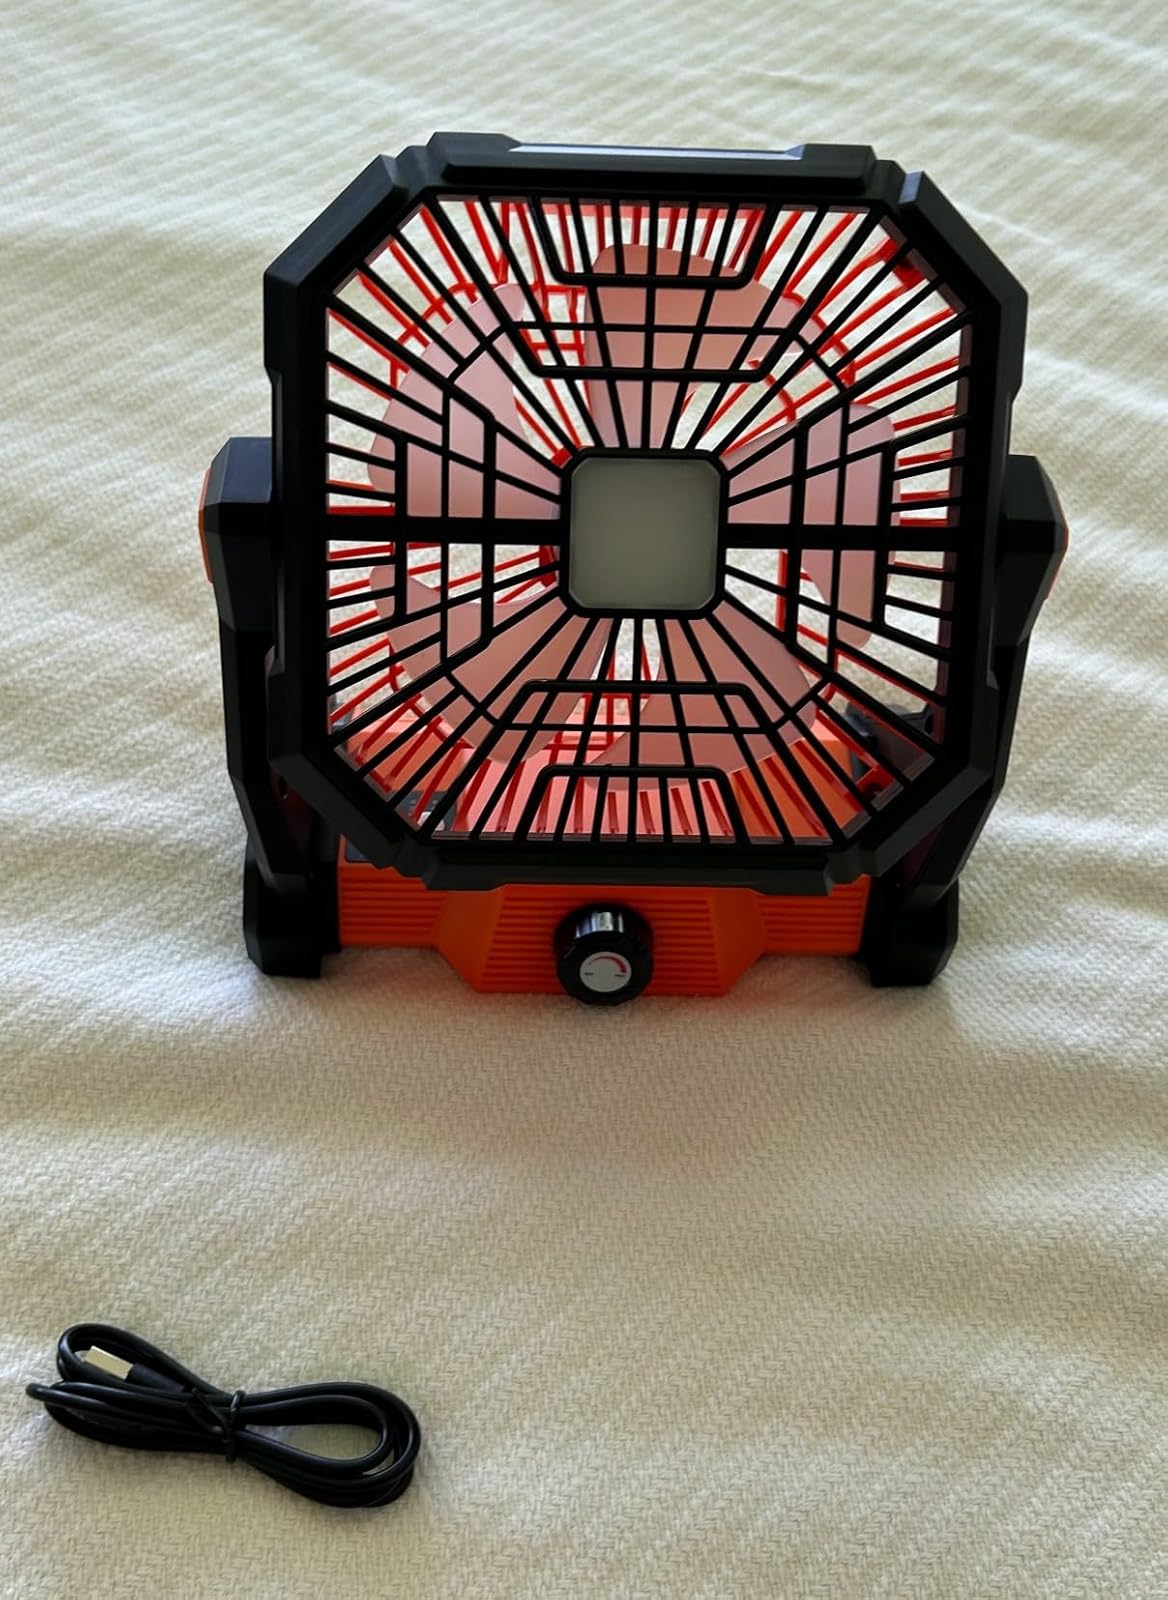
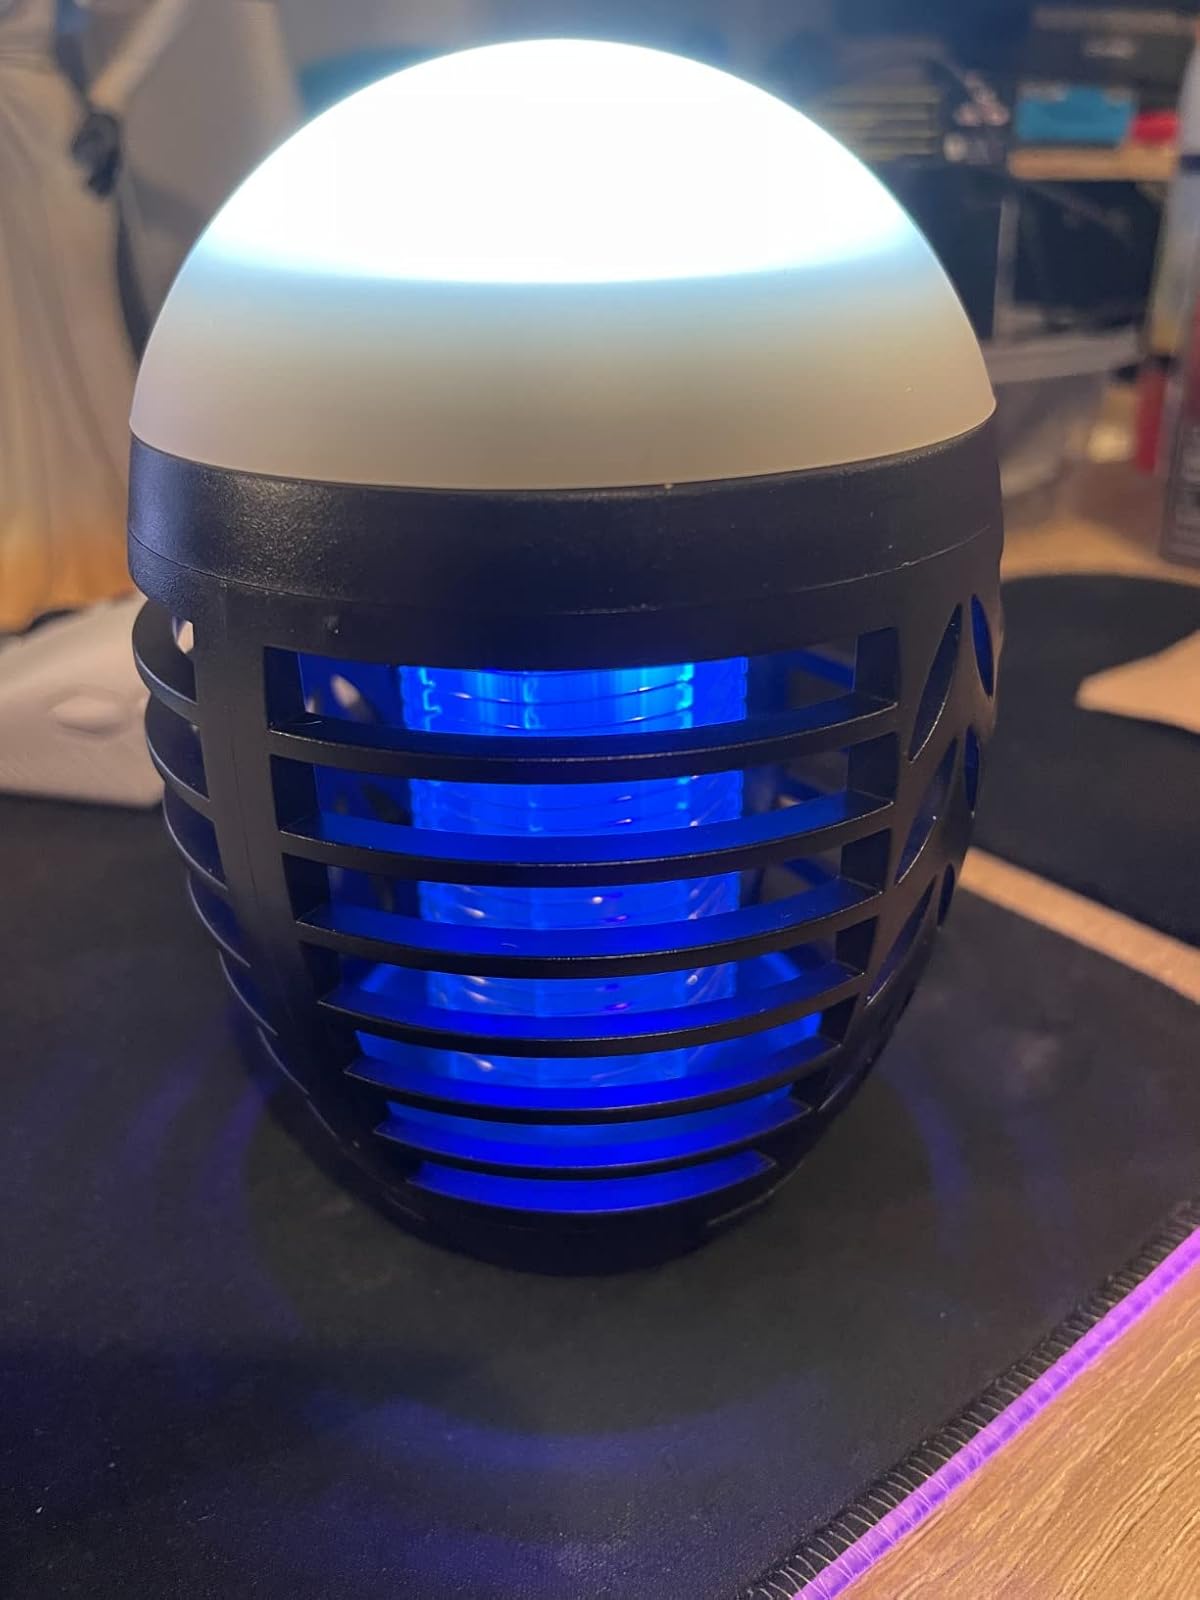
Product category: lantern
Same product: no